Altenburg Abbey

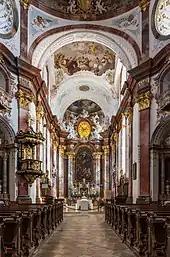
Interior of the Abbey

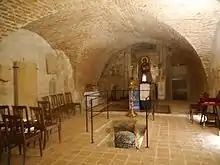
A medieval "monastery below the monastery"

Altenburg Abbey is a Benedictine monastery in Altenburg, Lower Austria. It is situated about to the north of Krems an der Donau in the Waldviertel. It was founded in 1144 by Countess Hildeburg of Poigen-Rebgau. Throughout its history it suffered numerous invasions and attacks, and was destroyed by the Swedes in 1645.